STS-120

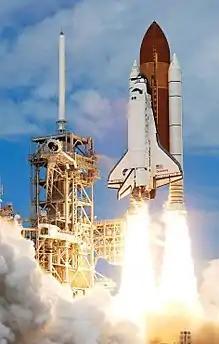

"Discovery" launched on time at 11:38 EDT (15:38 UTC). In the countdown's final minutes, a piece of ice, measuring x was seen on the hydrogen umbilical between the orbiter and the external tank. The inspection team was called back to the pad (a contingency that has been practiced, and used before), to get a closer look at the ice build-up. NASA flight controllers deemed it too small to pose a threat to the thermal protection system. The ice was attached to a Kapton purge barrier near the LH2 umbilical pyrotechnic canister closeout. It had been shown in tests that ice on this liner, sometimes called a "baggie", would likely come off at main engine ignition. Had it been on other metal surfaces around the liner, this may have posed a threat of staying on and breaking off at a critical part of launch. Despite these issues, the launch continued as planned. The forecast for launch initially was a 60% chance of weather prohibiting launch, and although the launch team weather officers were tracking an incoming storm, the weather remained favorable for launch. Present for the launch was George Lucas, to see off the Star Wars lightsaber. In a press briefing following launch, NASA managers noted a few "events" involving debris, but they occurred later in ascent, after the period of maximum aerodynamic velocity and speed, and were not concerning.